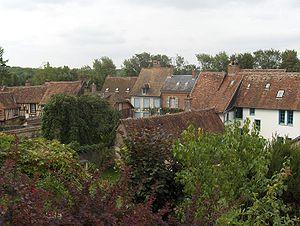
Gerberoy, village classé parmi les plus beaux villages de France, est une commune française située dans le département de l'Oise en région Hauts-de-France.